Hot Rod (2007 film)

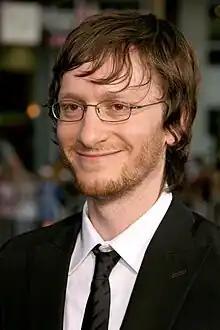
Akiva Schaffer at the film's premiere. His directorial style was criticized in reviews.

"Hot Rod" received mixed reviews from film critics upon its initial release. On Metacritic, it has an average score of 43 out of 100, based on 27 reviews, indicating "mixed or average" reviews. On Rotten Tomatoes, it has a score of 39% from 119 reviews, with an average rating of 5.10/10. The site's consensus reads ""Hot Rod" has brazen silliness and a few humorous set pieces on its side, but it's far too inconsistent to satisfy all but the least demanding slapstick lovers." After its release, "Paper" wrote, "Depending on whom you talk to, "Hot Rod" is either a terrible stinker or a really strange and wonderful movie that you can't believe they got away with making." Audiences polled by CinemaScore gave the film an average grade of B− on an A+ to F scale.